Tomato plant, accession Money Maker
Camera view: vertical (180 deg); turntable rotation: 150 degrees
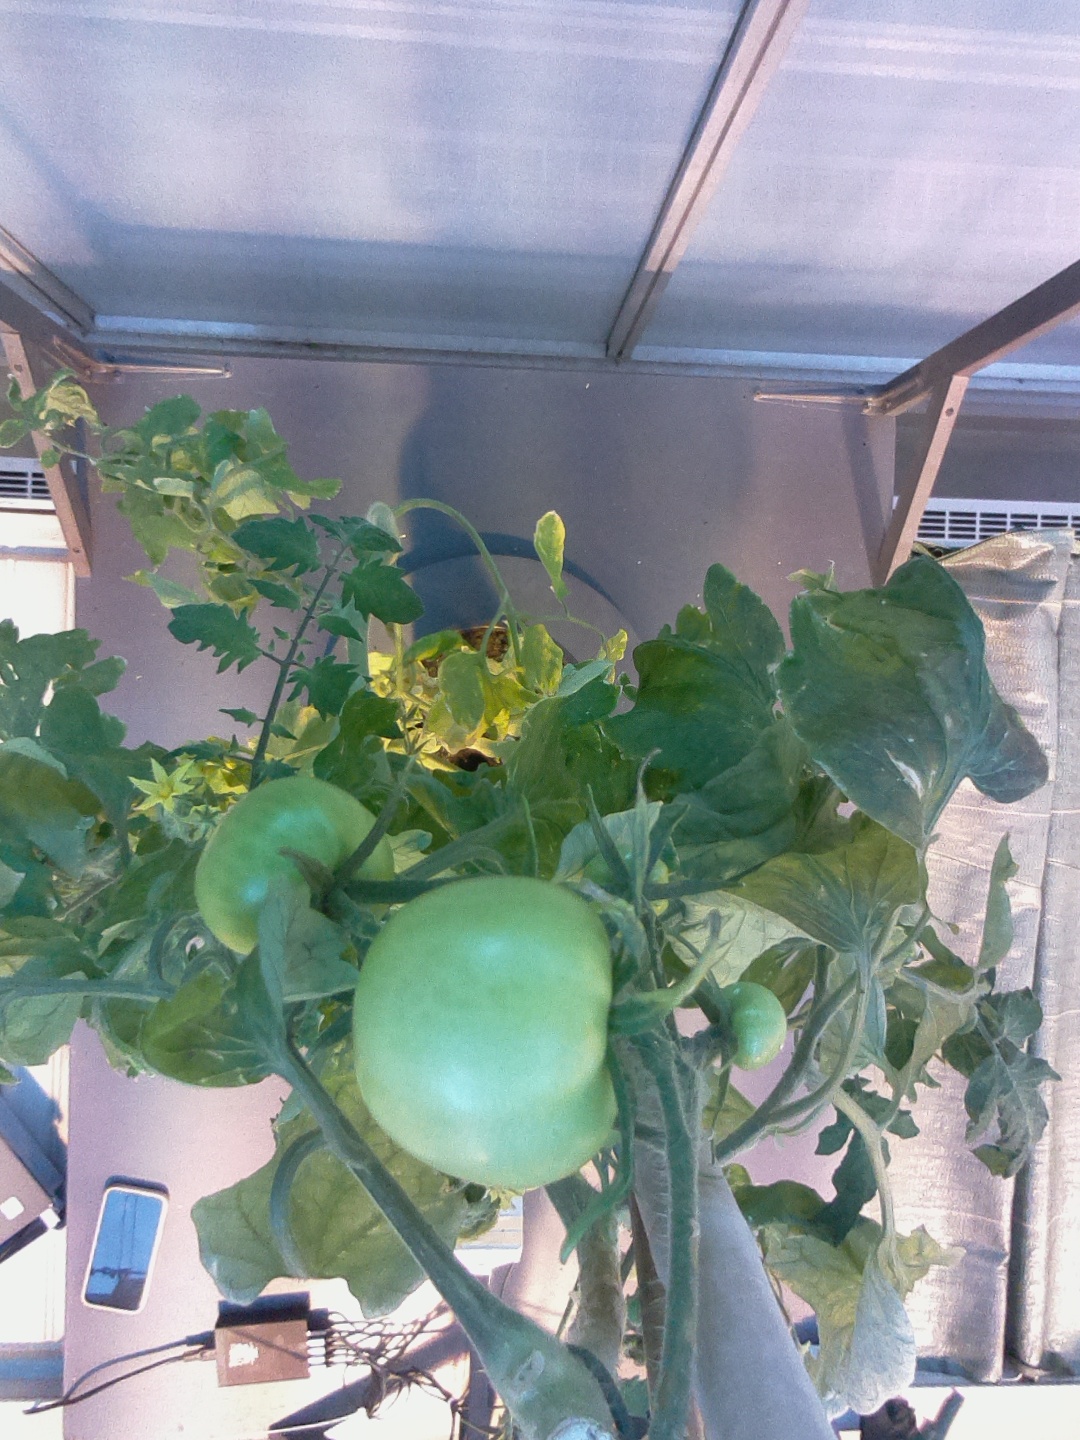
BBCH growth stage 77: 70%-80% of final fruit size